Cottonera Lines

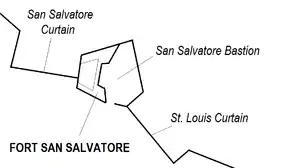
Map of San Salvatore Bastion (including Fort San Salvatore) and the adjoining curtain walls

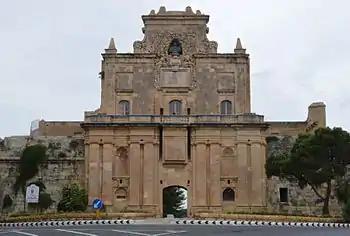
The Notre Dame Gate, the main gate of the Cottonera Lines

Today, St. Laurence Demi-Bastion to Notre Dame Curtain fall within the limits of Birgu, while Notre Dame to St. Paul Bastions fall within the limits of Cospicua.